Enhydriodon

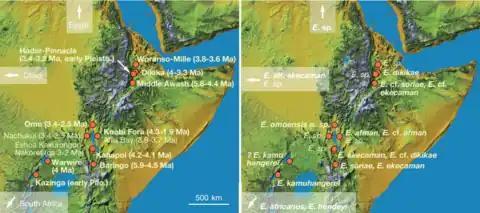
Geographical and stratigraphic distribution of "Enhydriodon" in East Africa by species

"E. dikikae" and "E. omoensis" were large lutrine species found in different locations within modern-day Ethiopia. "E. dikikae" fossils were found within the bottom two sequences of the Hadar Formation of the Lower Awash Valley, Ethiopia, indicating that its fossils range from 4 Ma to 3.2 Ma. Fossils of "E. omoensis" were located at the Usno Formation and Shungura Formation of the Lower Omo Valley in Ethiopia, the fossils ranging from 3.44 Ma to 2.53 Ma. "E. dikikae" was named after the Dikikae Basal Member of the Hadar Formation while "E. omoensis" had its name derived from the Lower Omo Valley.